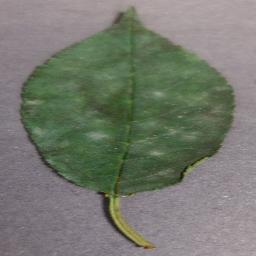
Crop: cherry
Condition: (including_sour)_powdery_mildew